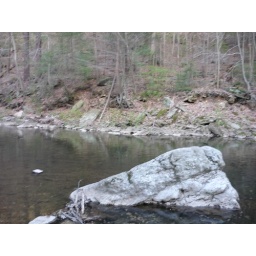
will fly fish here soon. channel of deep water funneling around a bend after a wash.